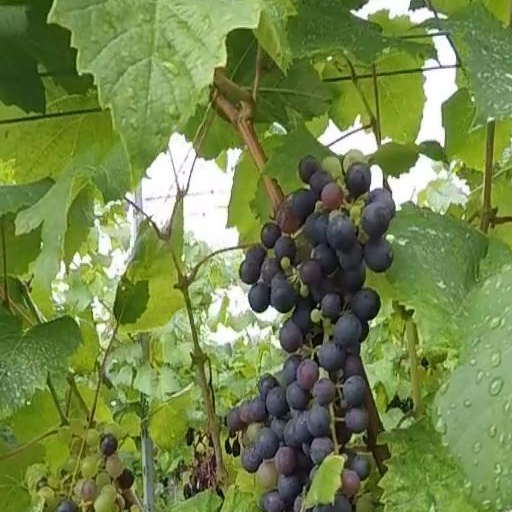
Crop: grape